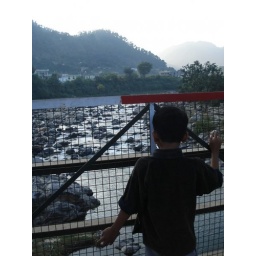
boy on bridge in bageshwar